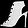
Label: Sandal